Stefanie Schwaiger

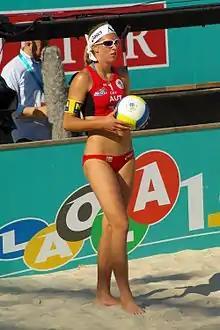
Schwaiger in 2008

Stefanie Schwaiger (born 7 August 1986) is an Austrian beach volleyball player.